Bill Horton (rugby league)

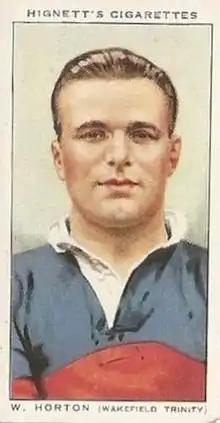
Hignett's Cigarette card featuring William Horton

Bill Horton won caps for England while at Wakefield Trinity in 1928 against Wales, in 1929 against Other Nationalities, in 1932 against Wales, in 1933 against Australia, in 1936 against Wales, and won caps for Great Britain while at Wakefield Trinity in 1928 against Australia (3 matches), New Zealand (3 matches), in 1929-30 against Australia, in 1932 against Australia (3 matches), New Zealand, and in 1933 against Australia (3 matches).